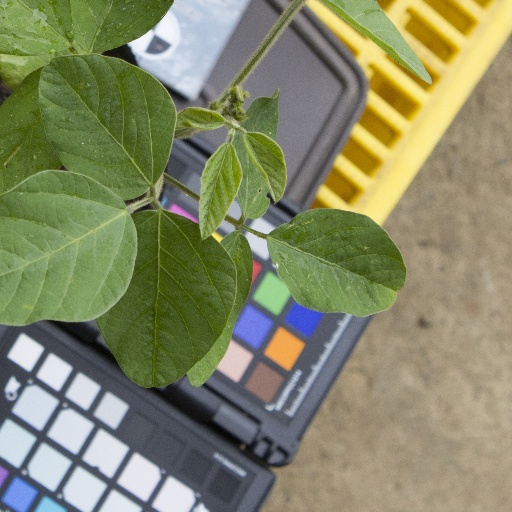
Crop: soybean